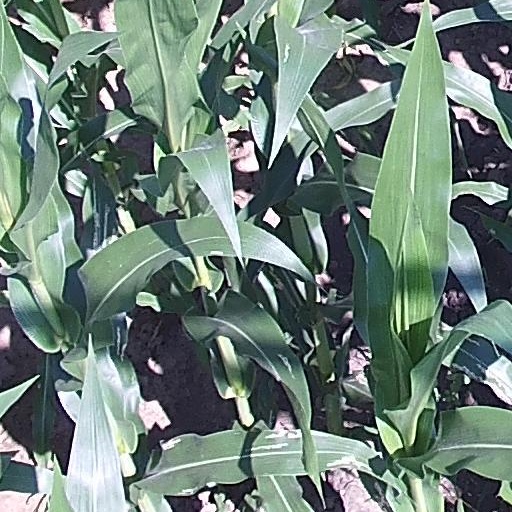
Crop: maize; corn